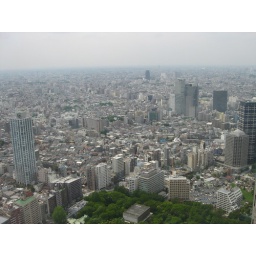
from the Tokyo city govt. building in Shinjuku--observatory on 45th floor